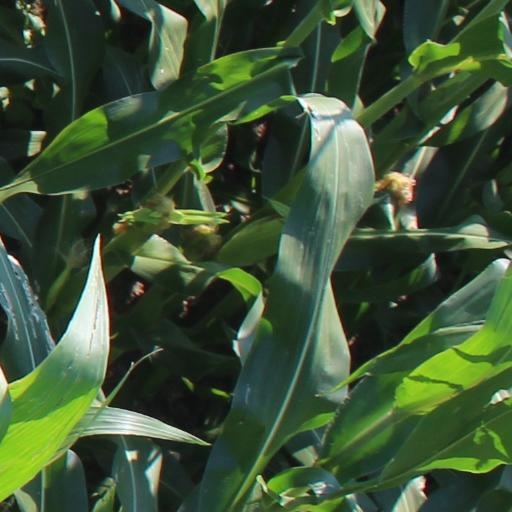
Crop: maize; corn